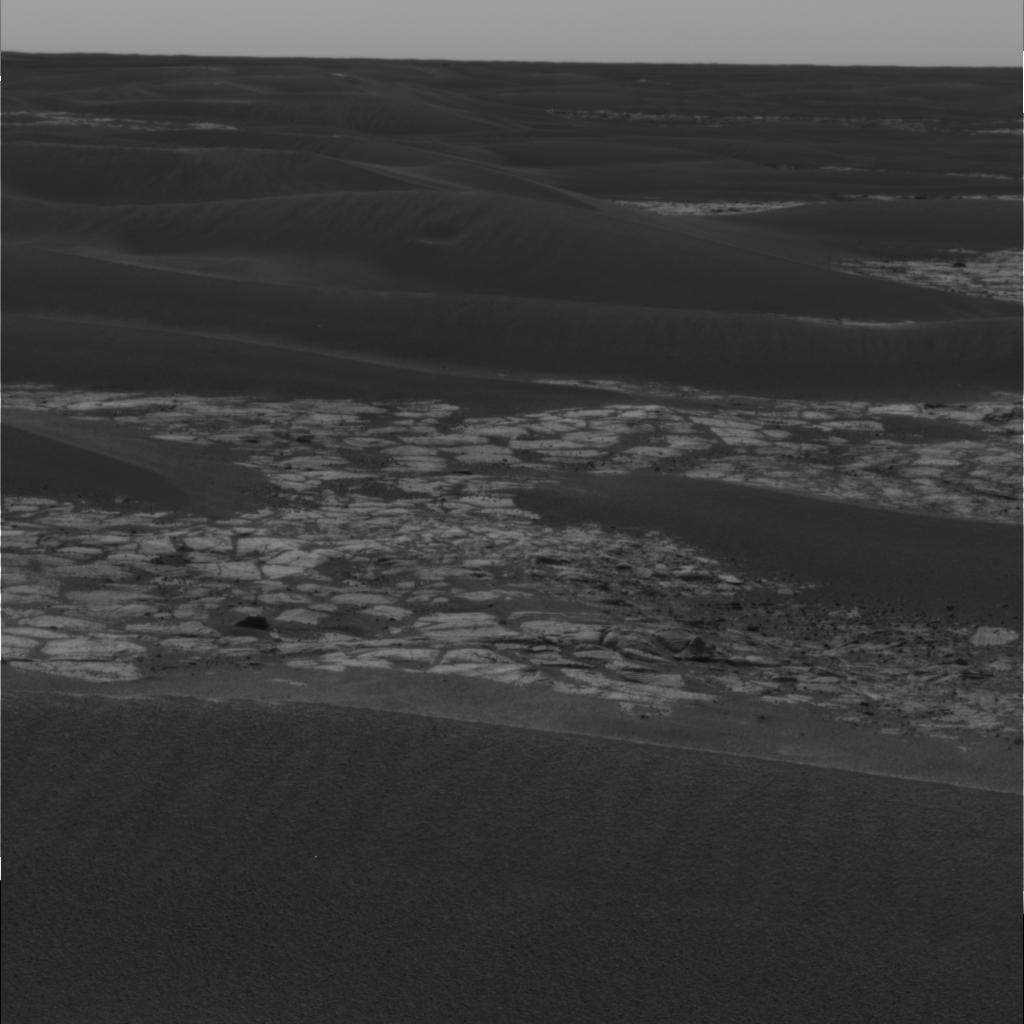
Surface features visible: Rock Outcrops, Rocks (Misc), Dunes/Ripples, Rock (Linear Features), Soil, Distant Vista, Sky